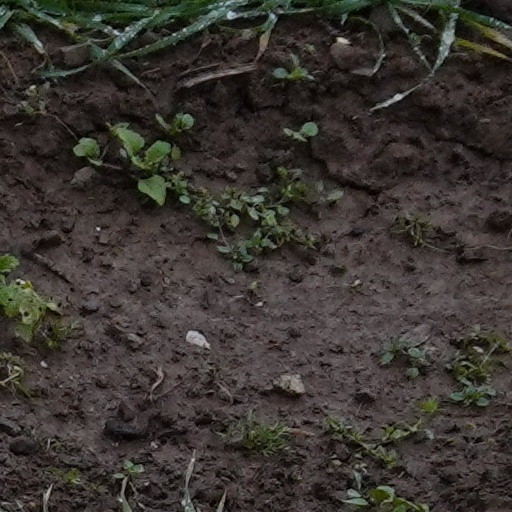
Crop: wheat